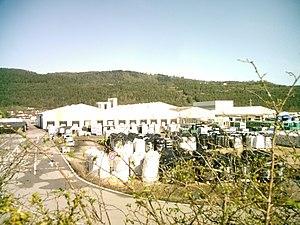
Nurieux-Volognat est une commune française, située dans le département de l'Ain en région Auvergne-Rhône-Alpes. La commune a été créée en 1973 par fusion entre Mornay et Volognat.